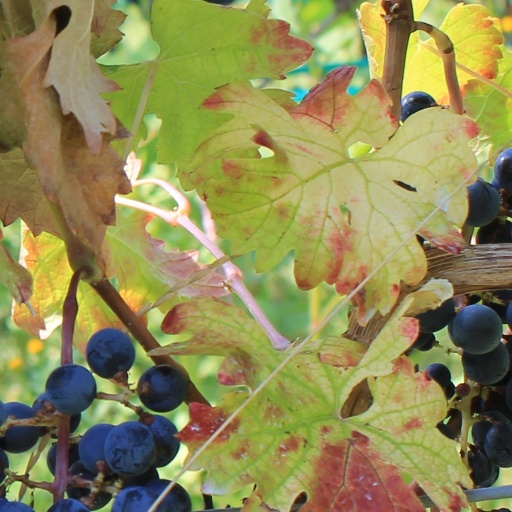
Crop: grape